Cardinal protector of England

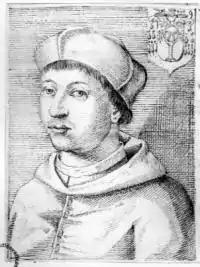
Galeotto della Rovere

A letter from Julius II to Henry VII dated 6 July 1504, remarks that the king had chosen the Pope's cardinal-nephew Galeotto della Rovere as cardinal protector; the letter does not mention Castellesi. della Rovere's selection was likely arranged by Gigli. Castellesi was compensated by being promoted to the wealthier See of Bath and Wells. Castellesi lost favour with the king and fled Rome until the death of Julius II.